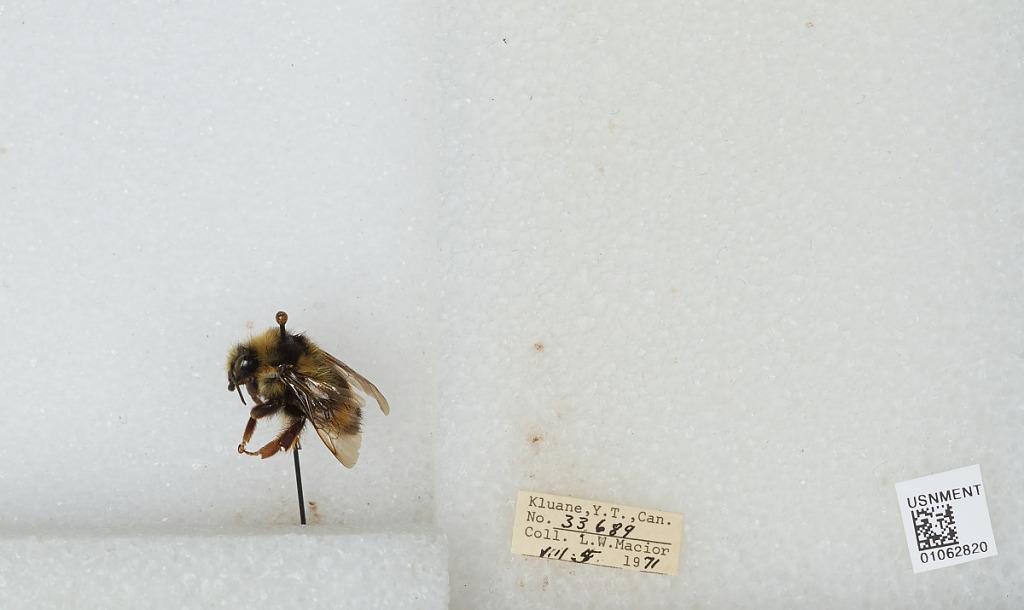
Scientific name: Bombus bifarius nearcticus
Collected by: L. Macior
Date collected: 1971-8-5
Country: Canada
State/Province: Yukon Territory
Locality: Kluane
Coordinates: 60.75, -139.5